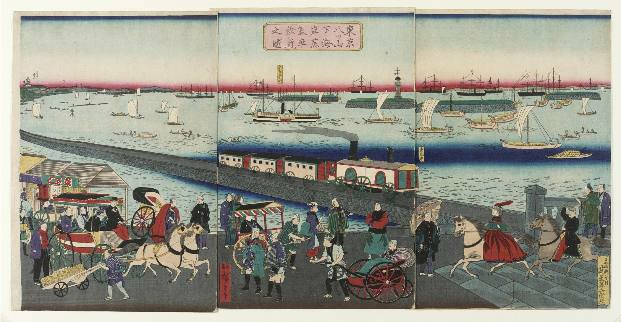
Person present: No